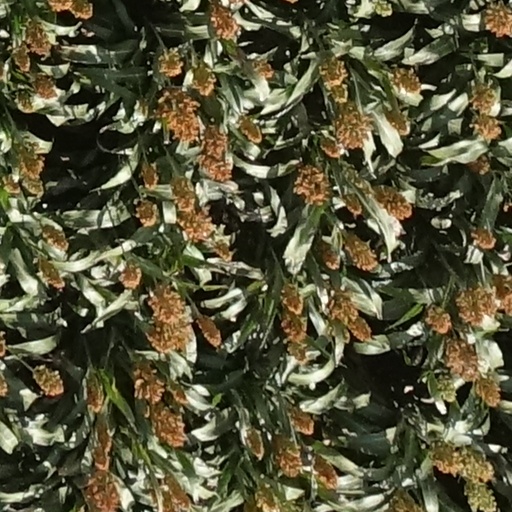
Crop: sorghum